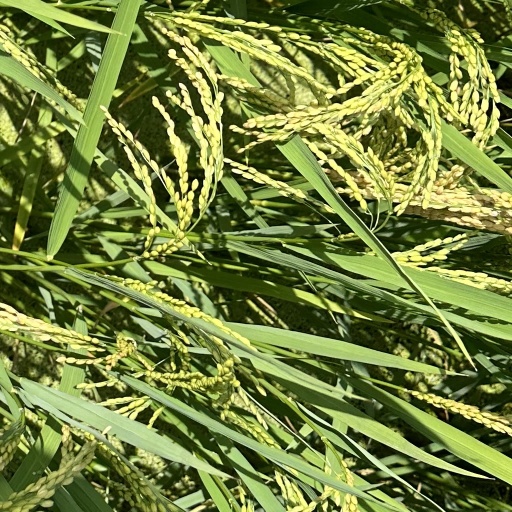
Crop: rice